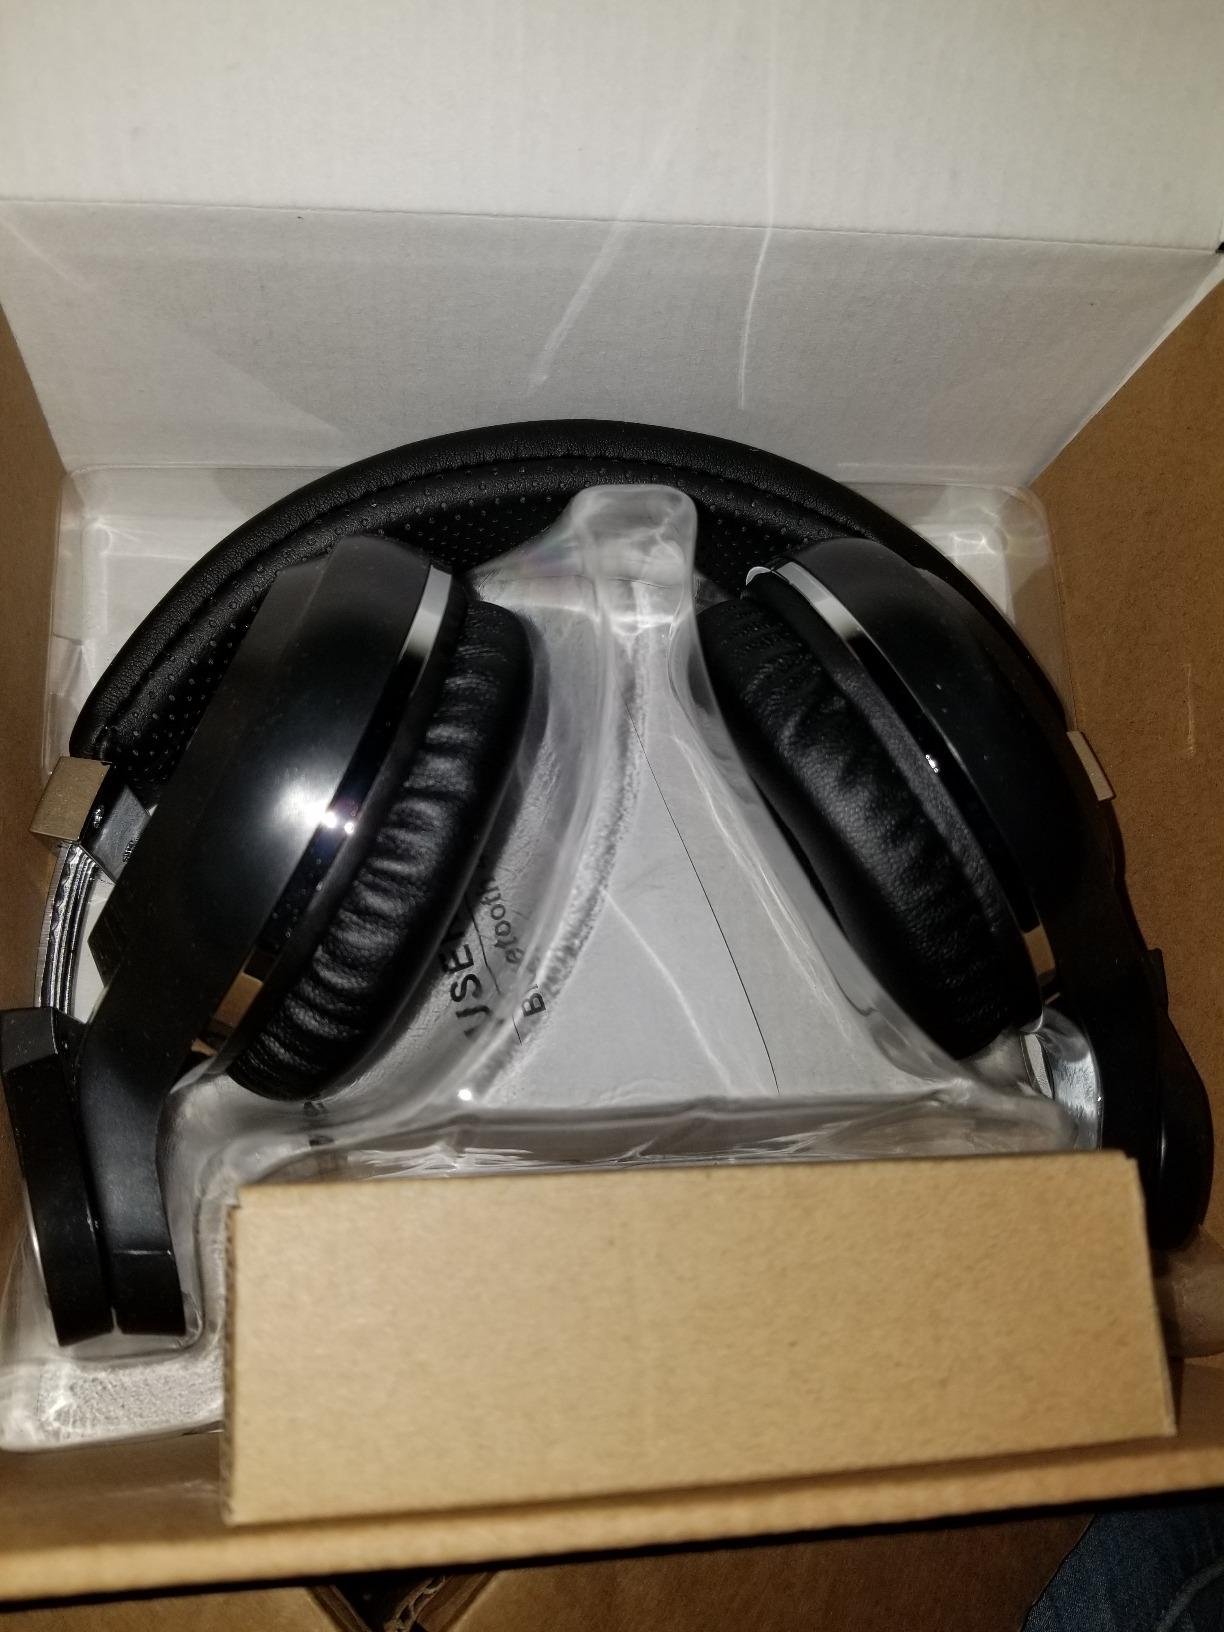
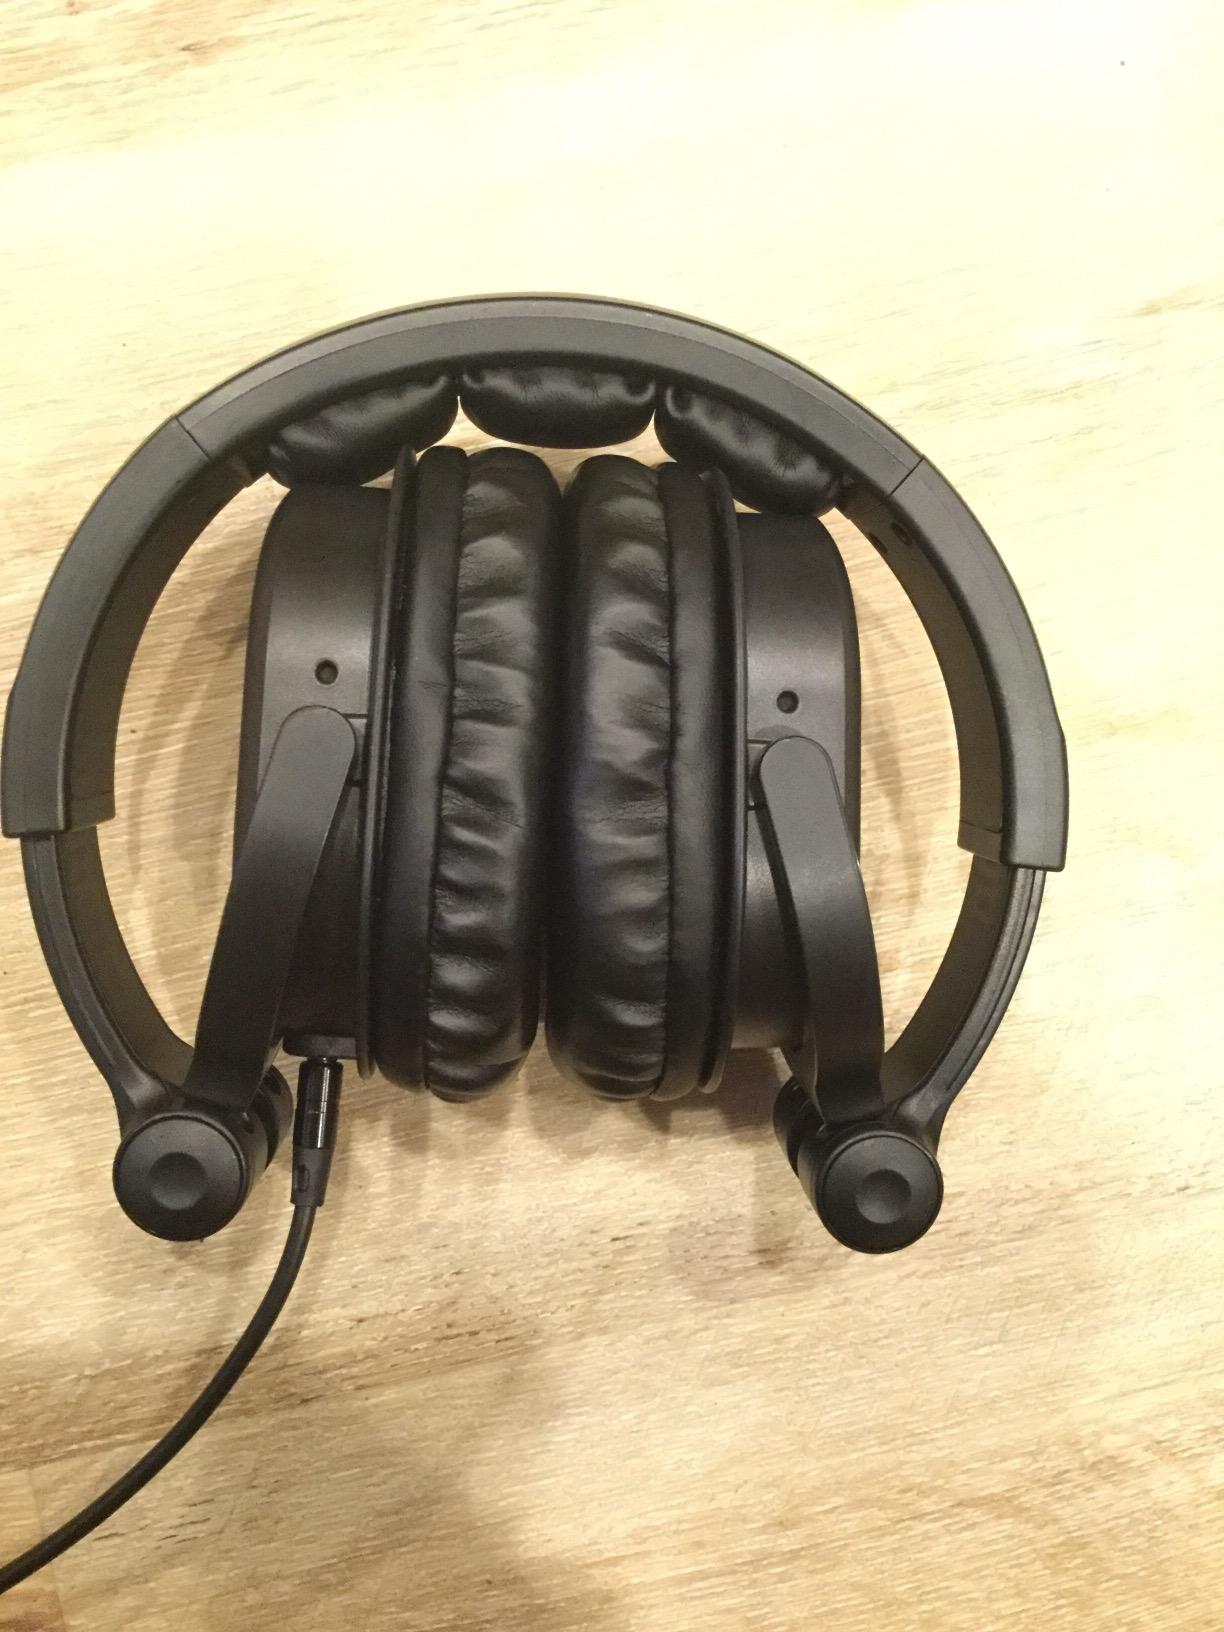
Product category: headphones
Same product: no